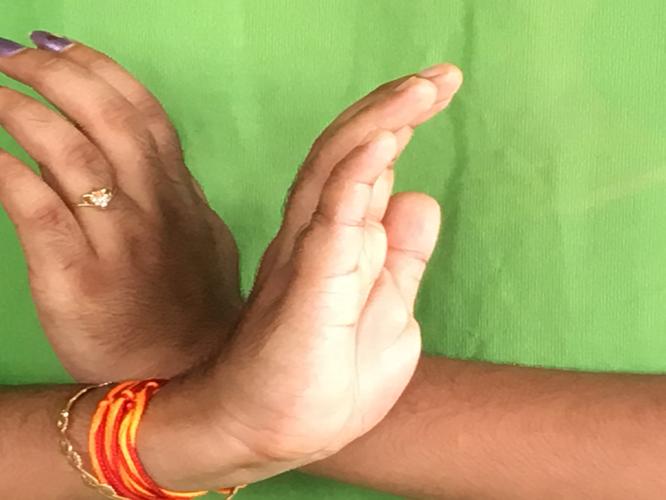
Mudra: Nagabandha
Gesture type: double_hand